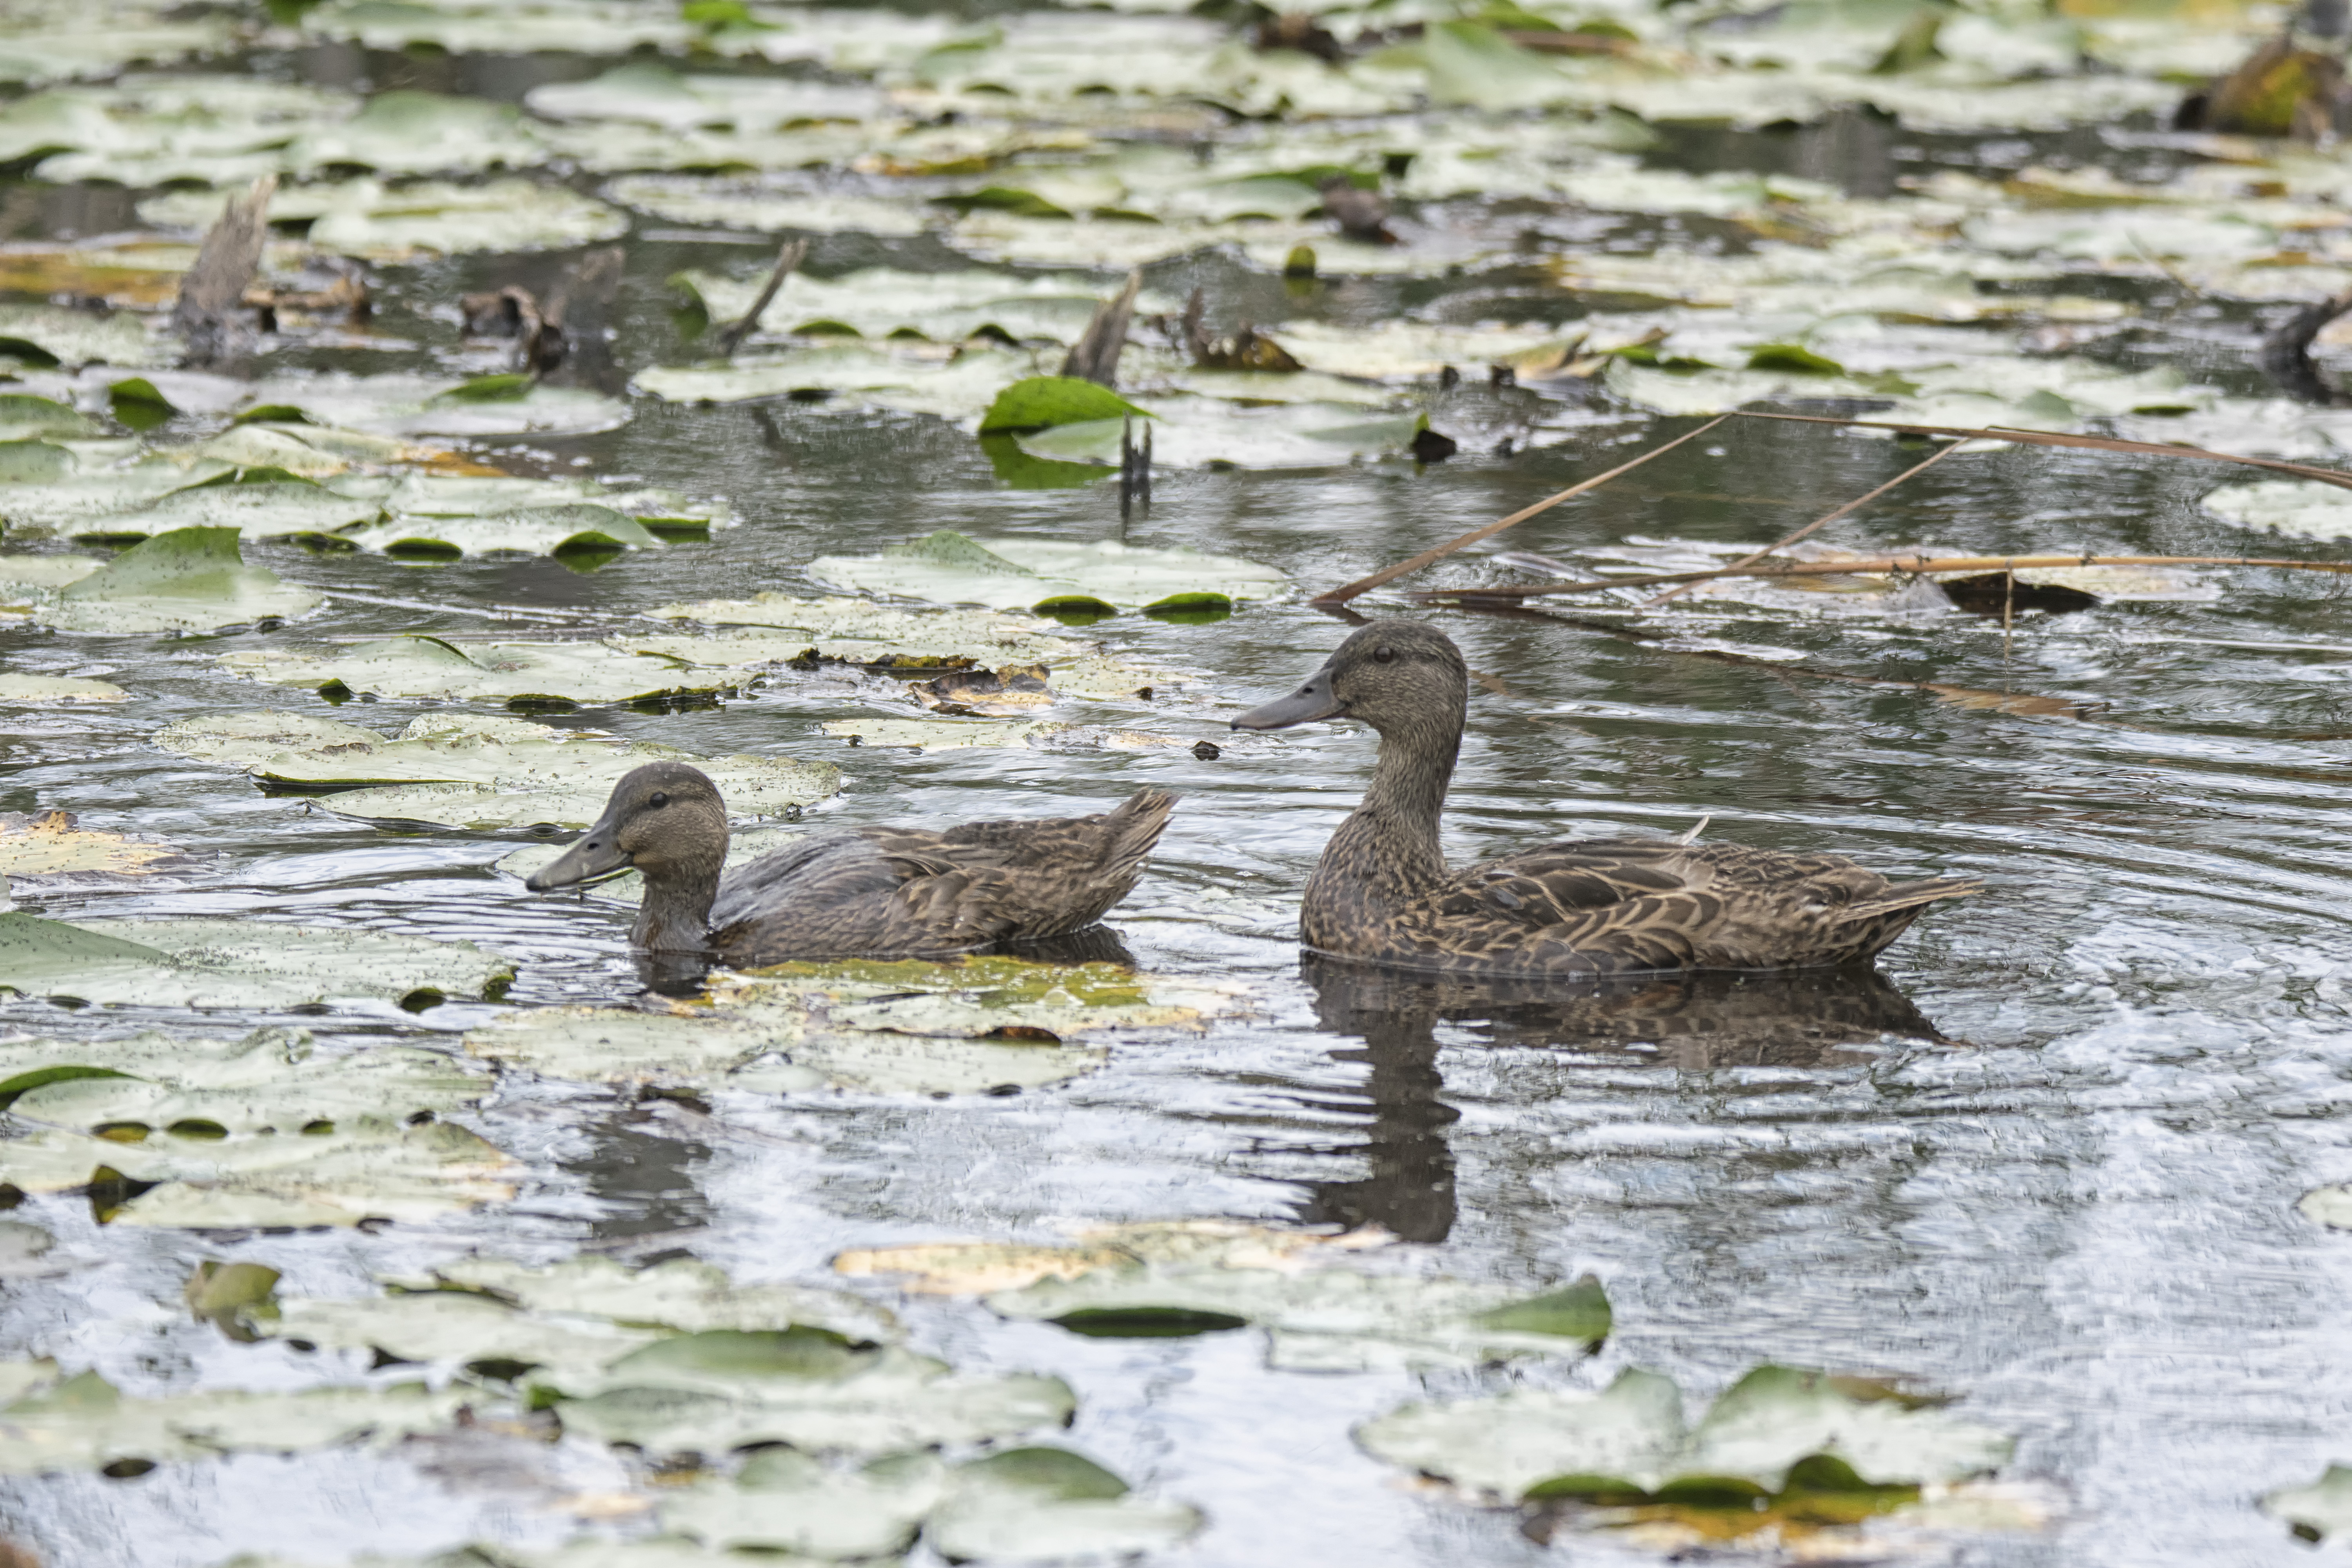
water, nature, bird, pond, wildlife, reflection, fauna, duck, canada, wetland, vertebrate, quebec, habitat, colvert, waterfowl, water bird, mallard, canard, shorebird, sherbrooke, oiseau, ducks geese and swans